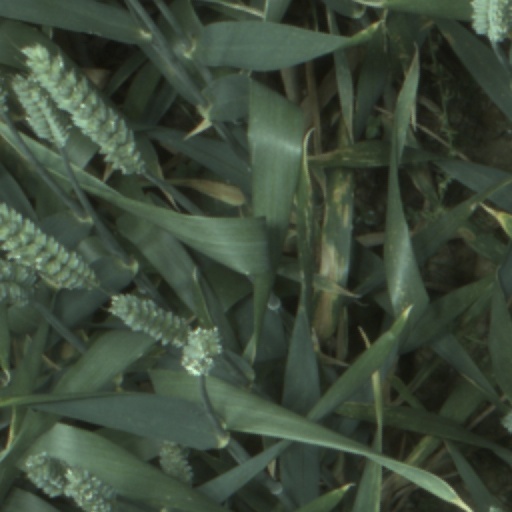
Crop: wheat